List of neighbourhoods in Toronto

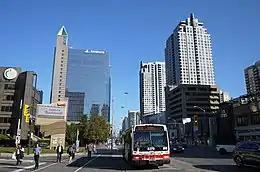
North York City Centre in 2015

The district of Scarborough extends from the east side of Victoria Park Avenue to the eastern limits of Toronto. West Rouge was transferred from Pickering to Scarborough in 1974 as part of the establishment of Durham Region. It is the largest district by area.